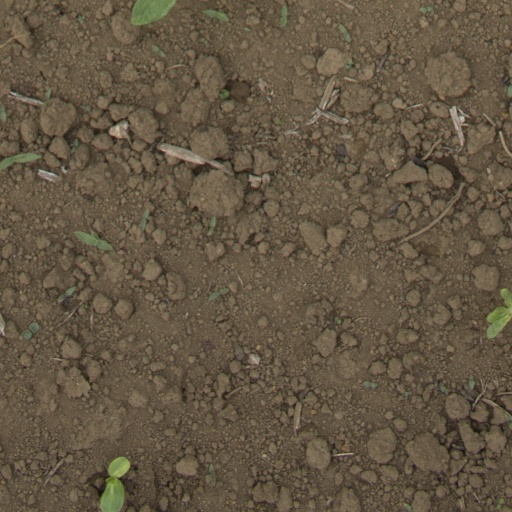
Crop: Jerusalem artichoke